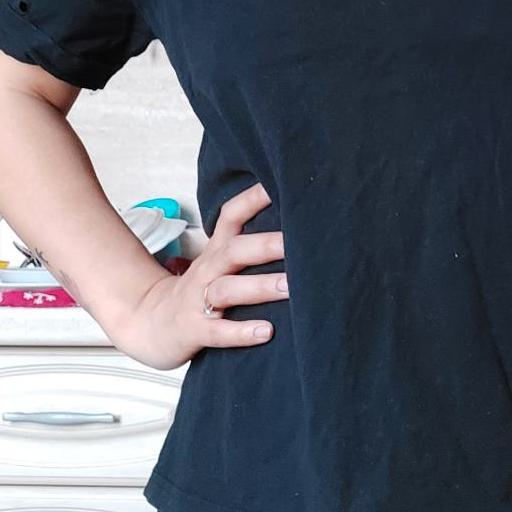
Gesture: no_gesture